Battle of Buchhof and Stein am Kocher

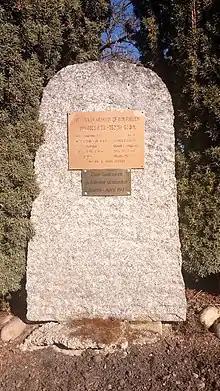
Battle of Buchhof and Stein am Kocher

The Battle of Buchhof and Stein am Kocher was a seven-day battle fought between the 17th SS Panzergrenadier Division Götz von Berlichingen and 253rd Infantry Regiment, 63rd Infantry Division, First Battalion, 398th Infantry Regiment, 100th Infantry Division (United States) and the 753rd Tank Battalion. It was fought between the Neckar River and the Kocher River, and the three major points that had fighting in them were the areas around and the towns of Untergriesheim (Bad Friedrichshall), Buchhof, and Stein am Kocher (Neuenstadt am Kocher). These three towns were major battles between the Jagst and Kocher Rivers over the period of 4–12 April 1945. The Battle between the Jagst and Kocher Rivers was the northern section of the Battle of Heilbronn.